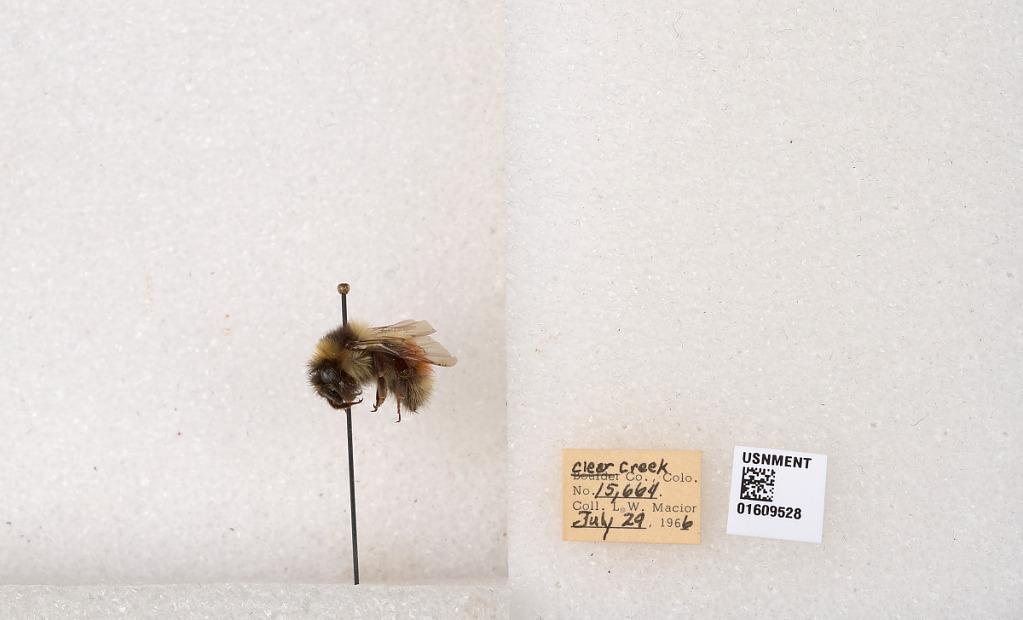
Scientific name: Bombus (Pyrobombus) sylvicola Kirby
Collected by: L. Macior
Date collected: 1966-7-29
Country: United States
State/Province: Colorado
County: Clear Creek
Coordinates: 39.6856, -105.645